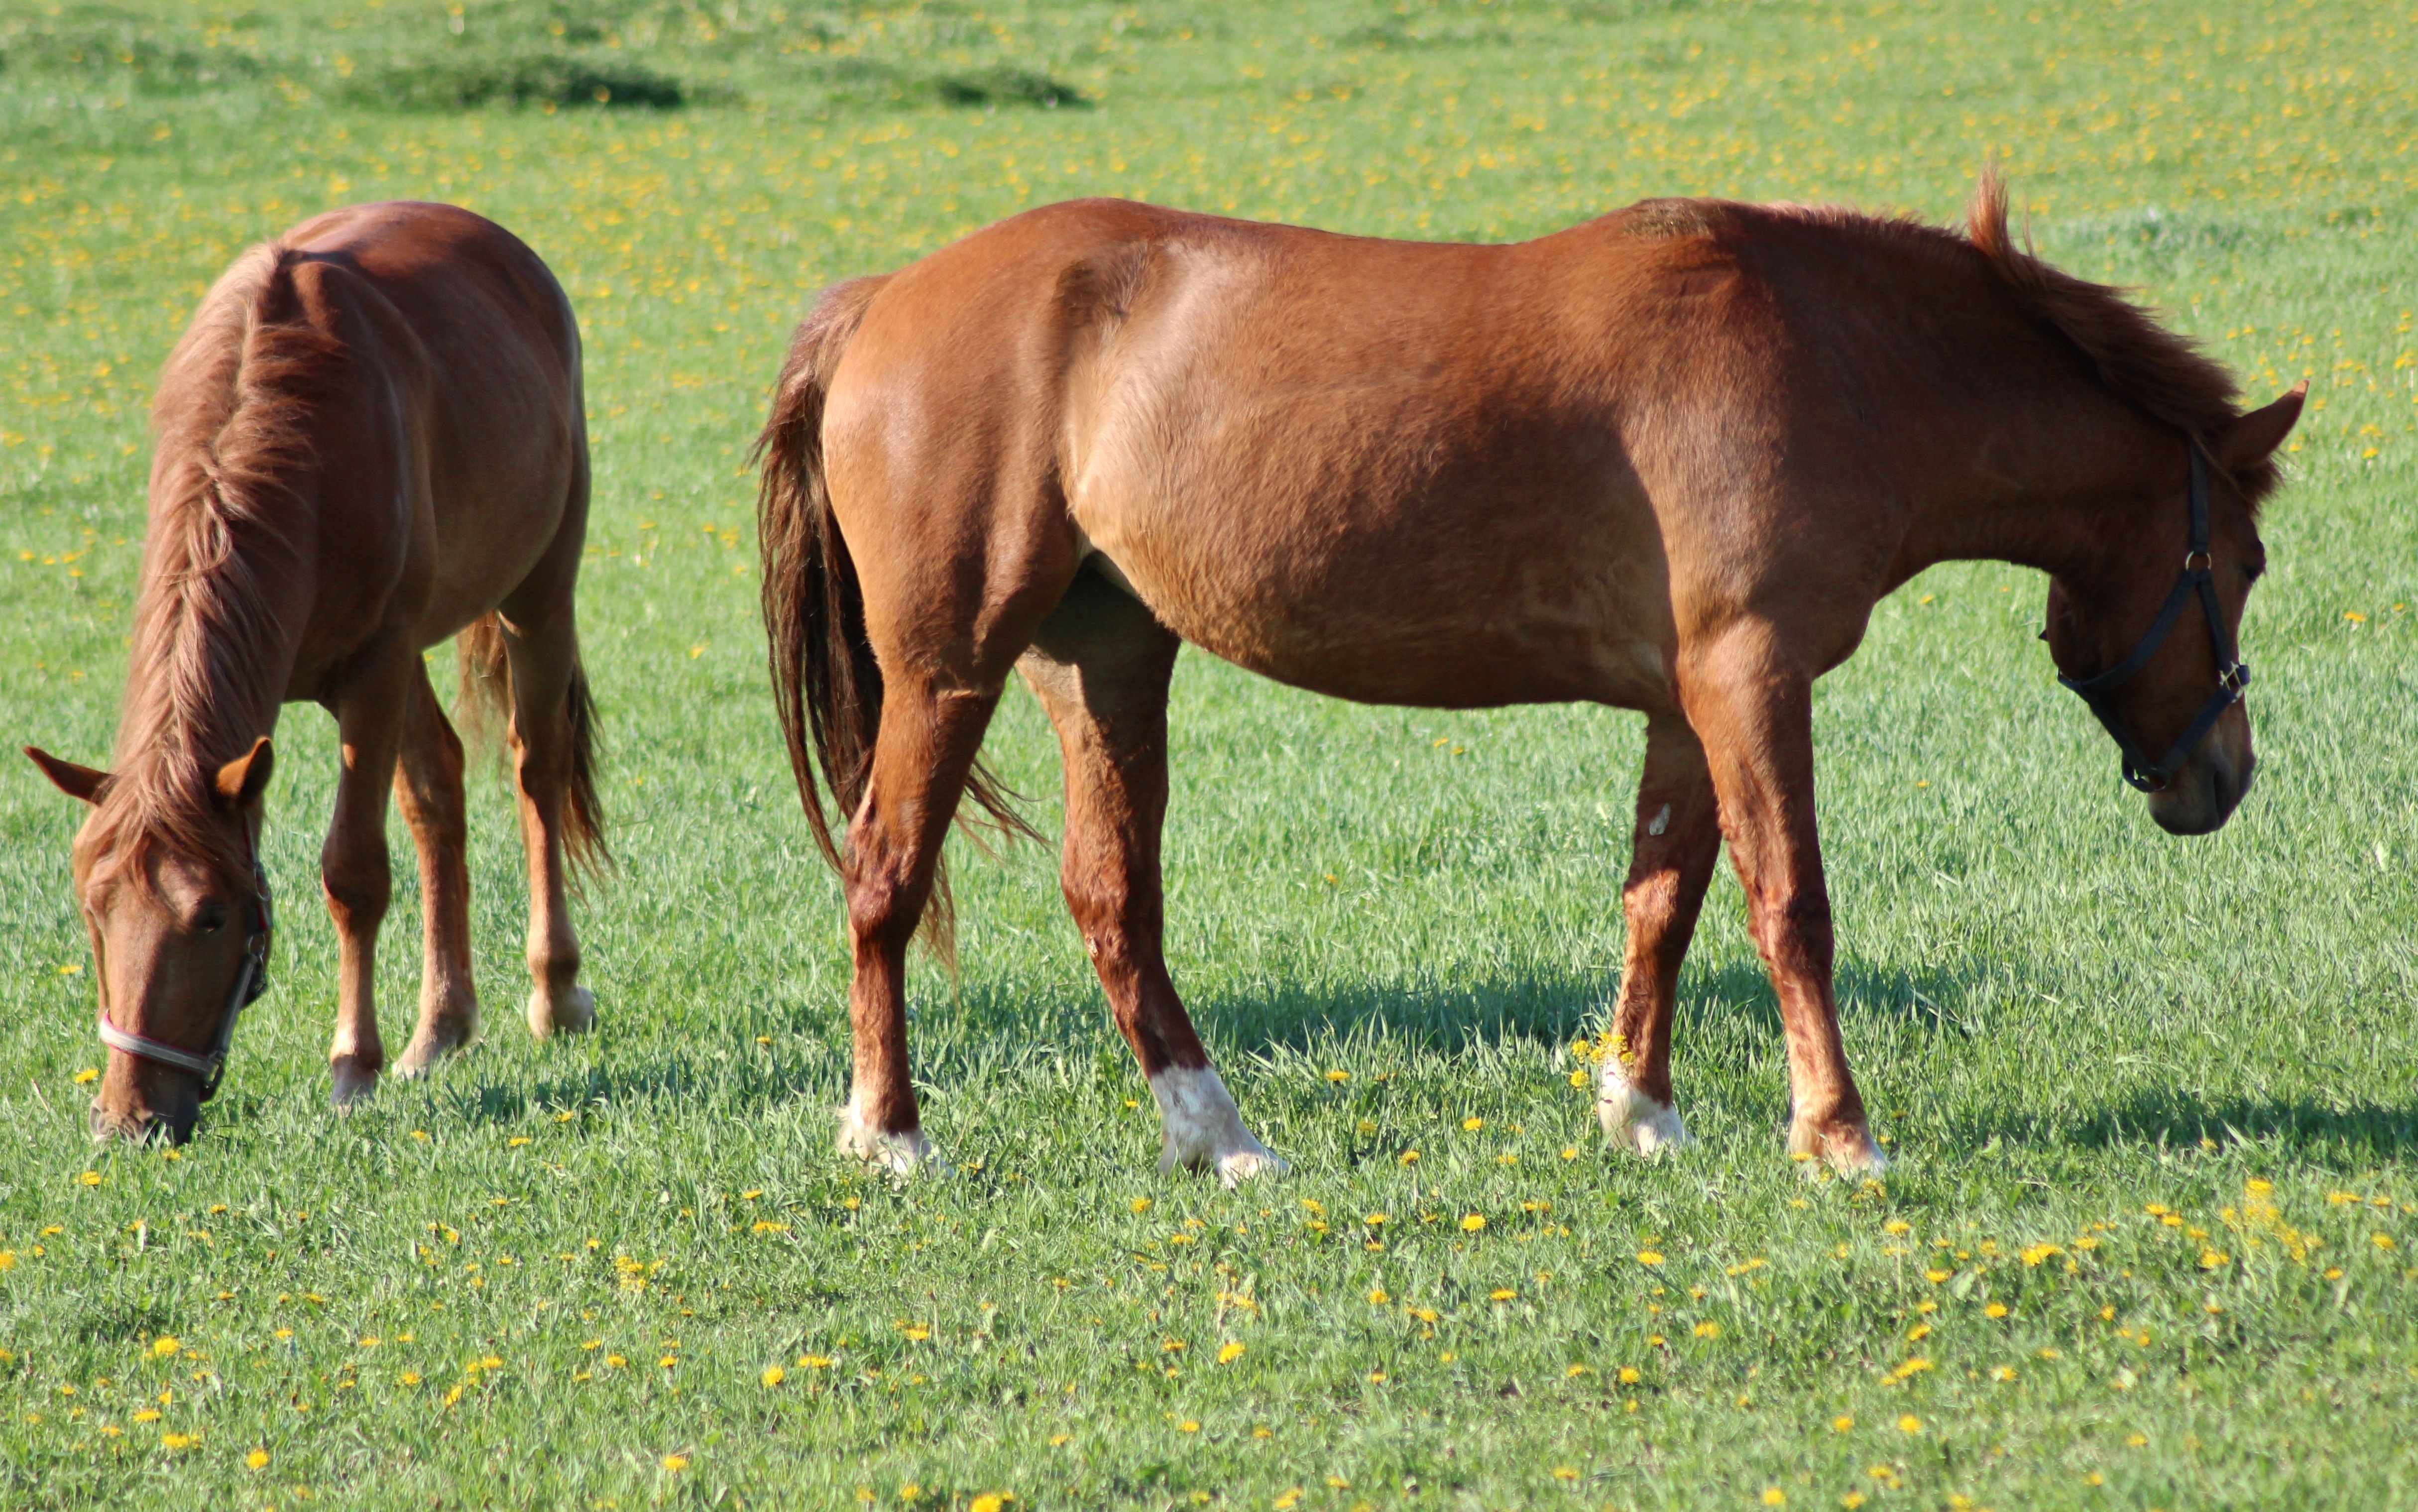
grass, field, meadow, prairie, summer, wildlife, herd, pasture, grazing, horse, mammal, stallion, mane, fauna, riding, friends, grassland, animals, vertebrate, mare, foal, colt, horse like mammal, mustang horse